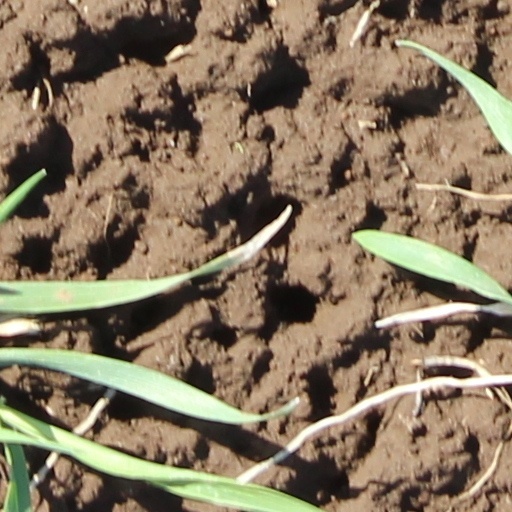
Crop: wheat